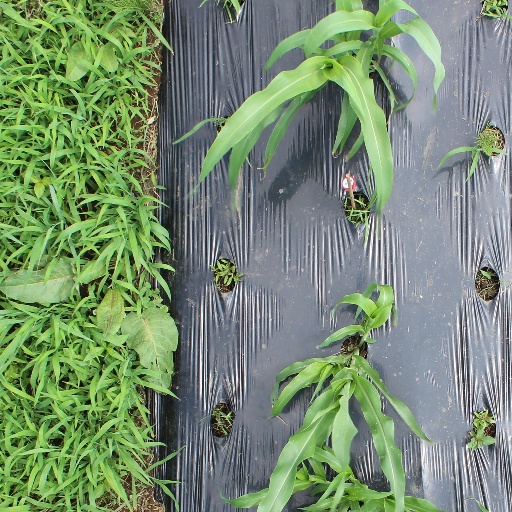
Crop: sorghum